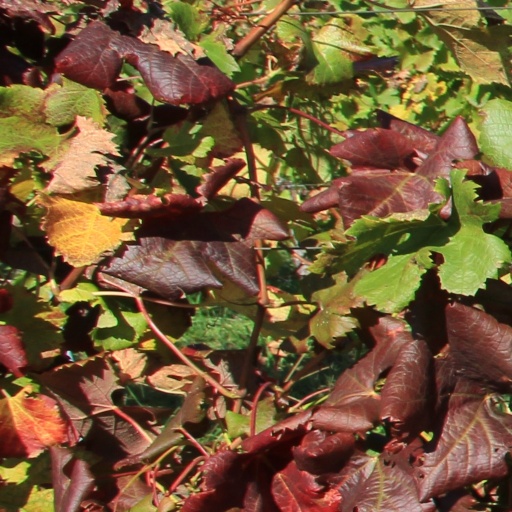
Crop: grape